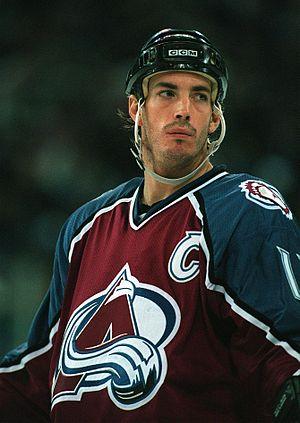
Dale Robert Hunter est un joueur de hockey sur glace professionnel devenu entraîneur. Il évolua dans la LNH avec les Nordiques de Québec les Capitals de Washington et l'Avalanche du Colorado.